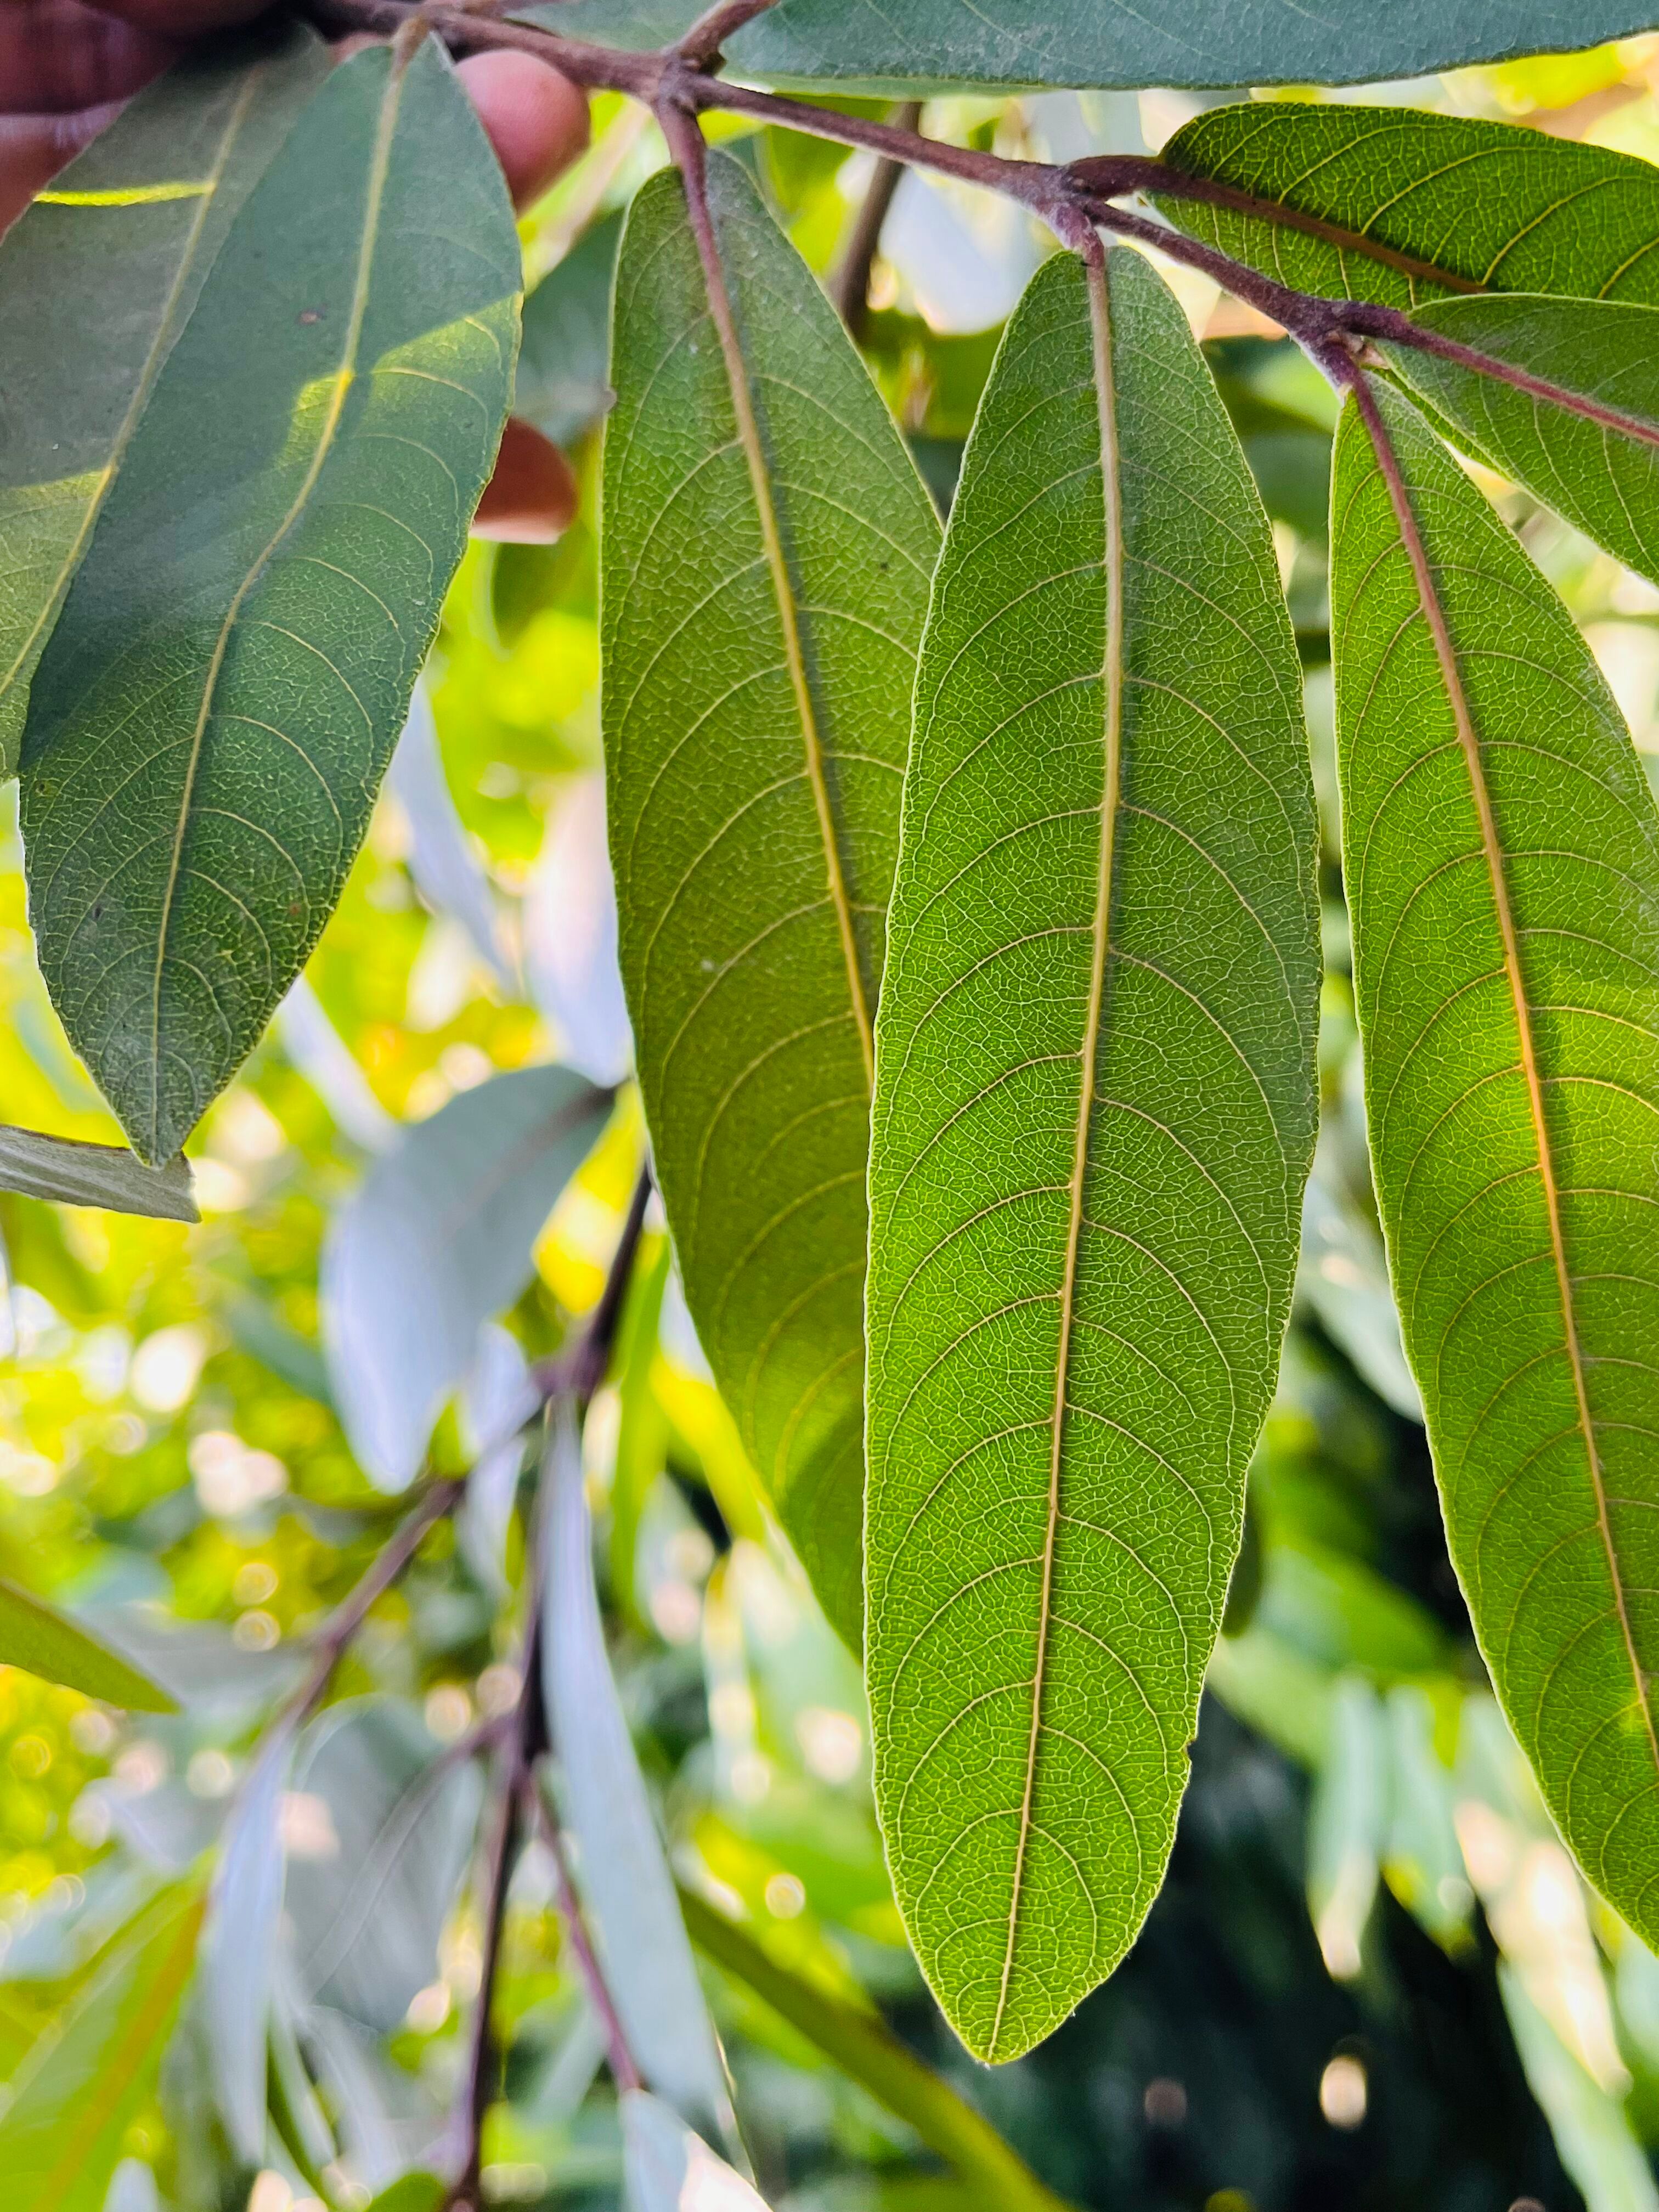
Plant species: terminalia-arjuna